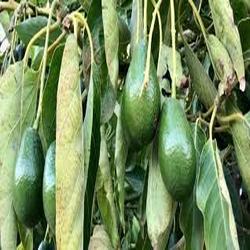
Label: Avocado